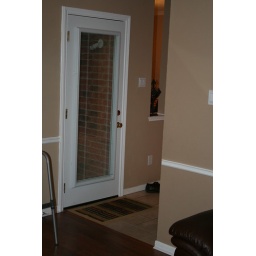
I removed the rear door frame and all. I put this full glass one in with built in blinds